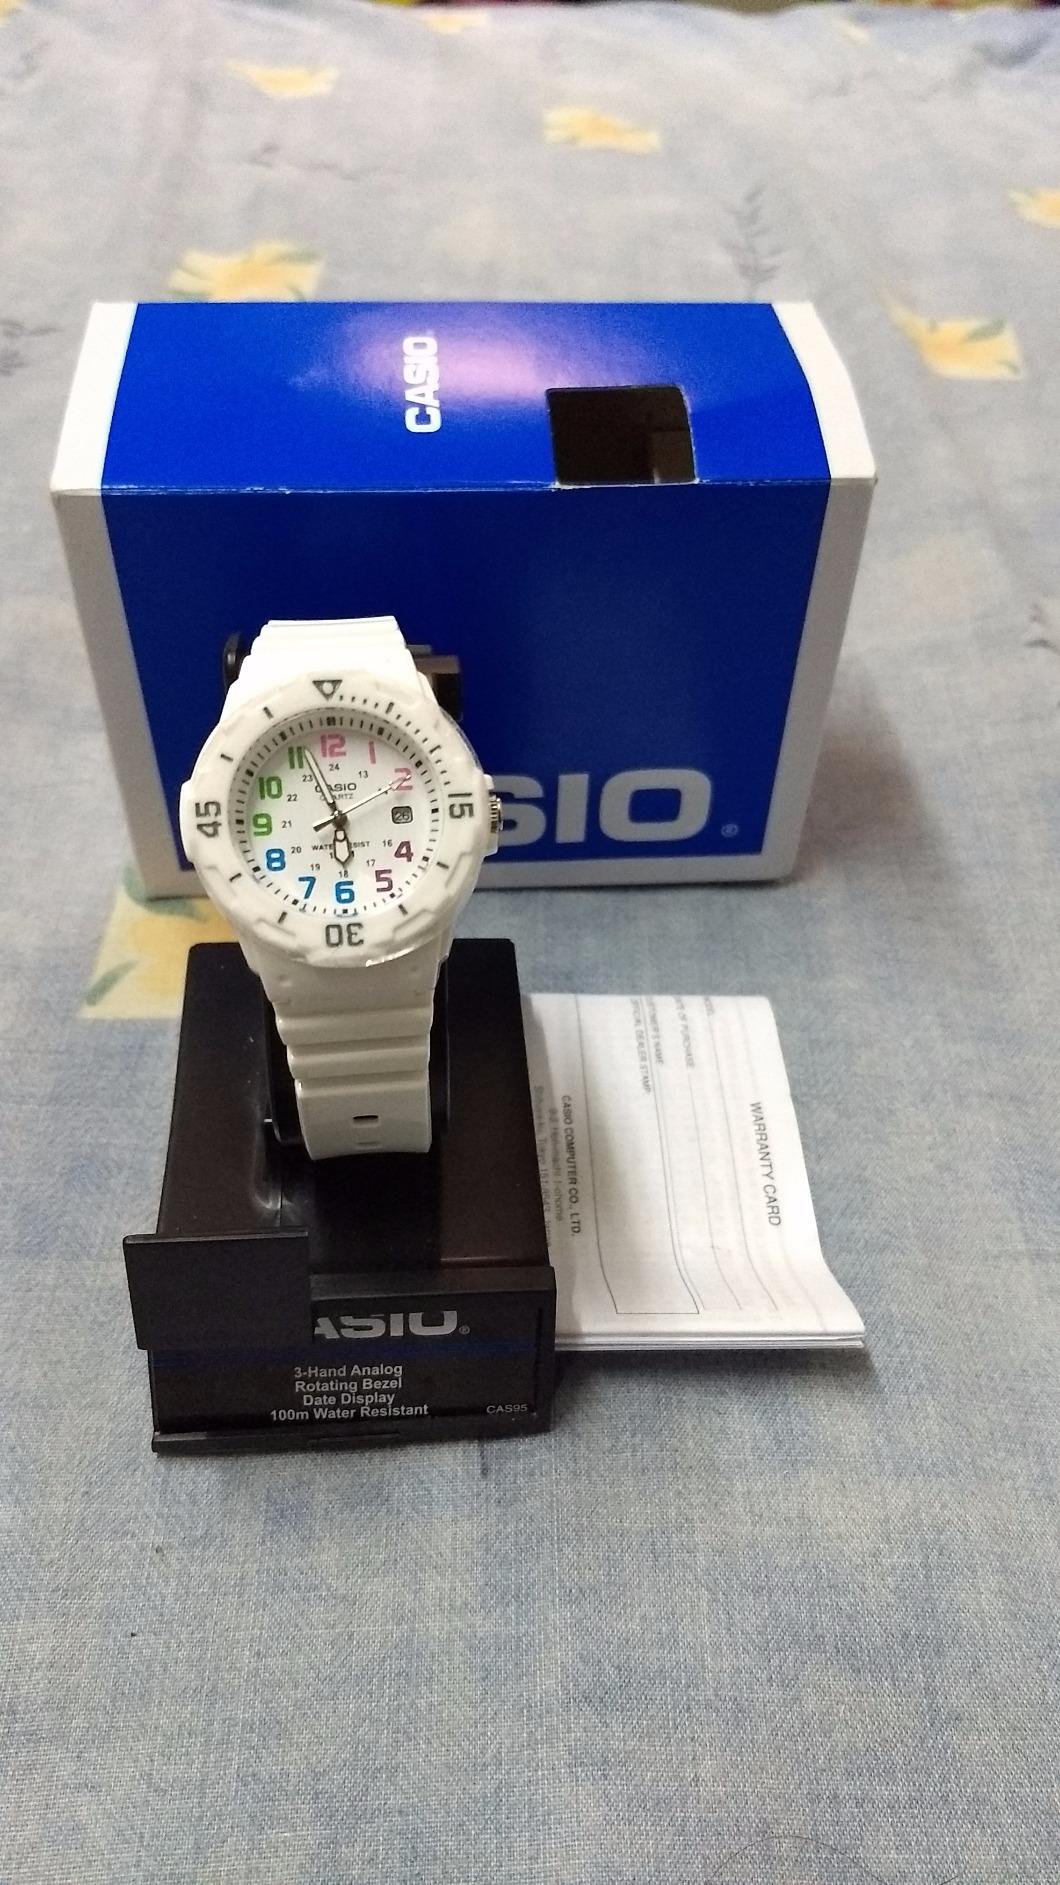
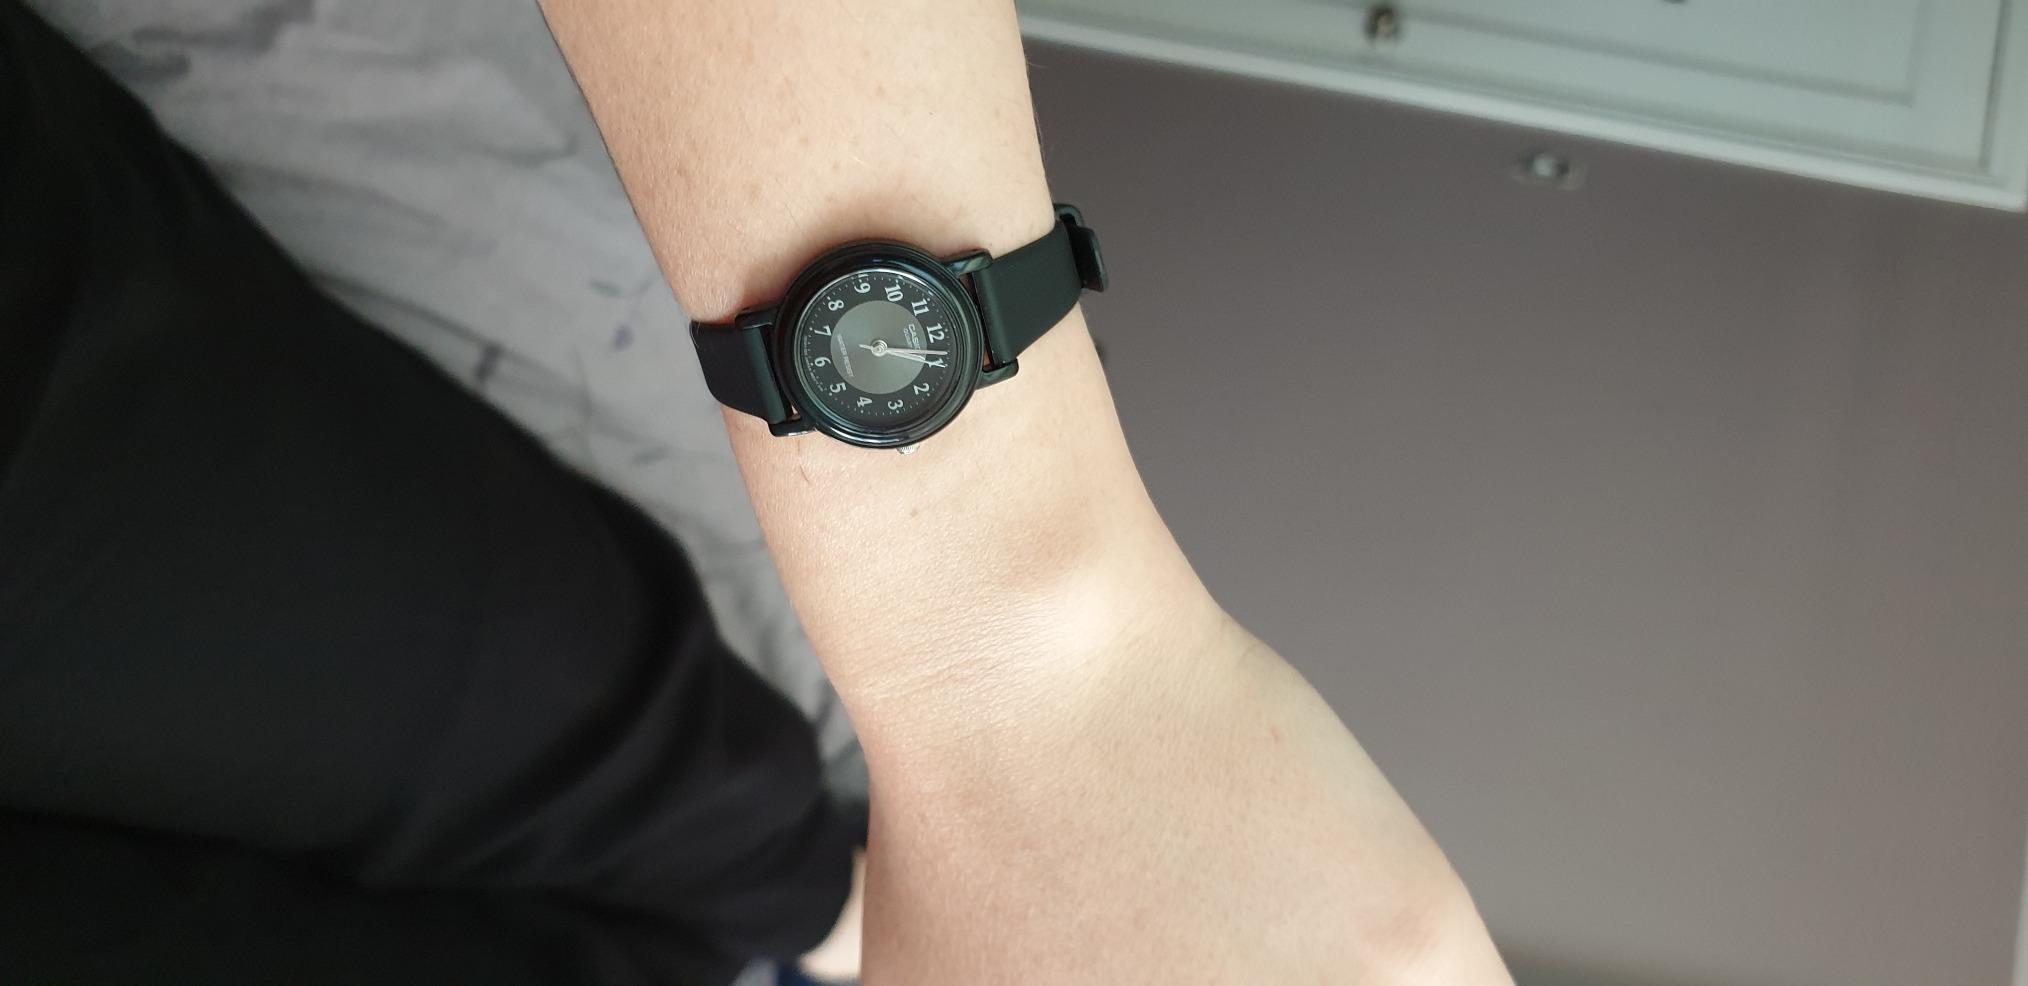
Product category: accessories_watch
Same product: no